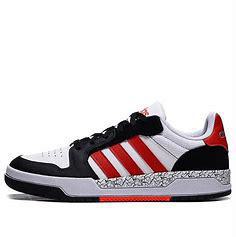
Brand: adidas
Model: NEO Entrap Skate